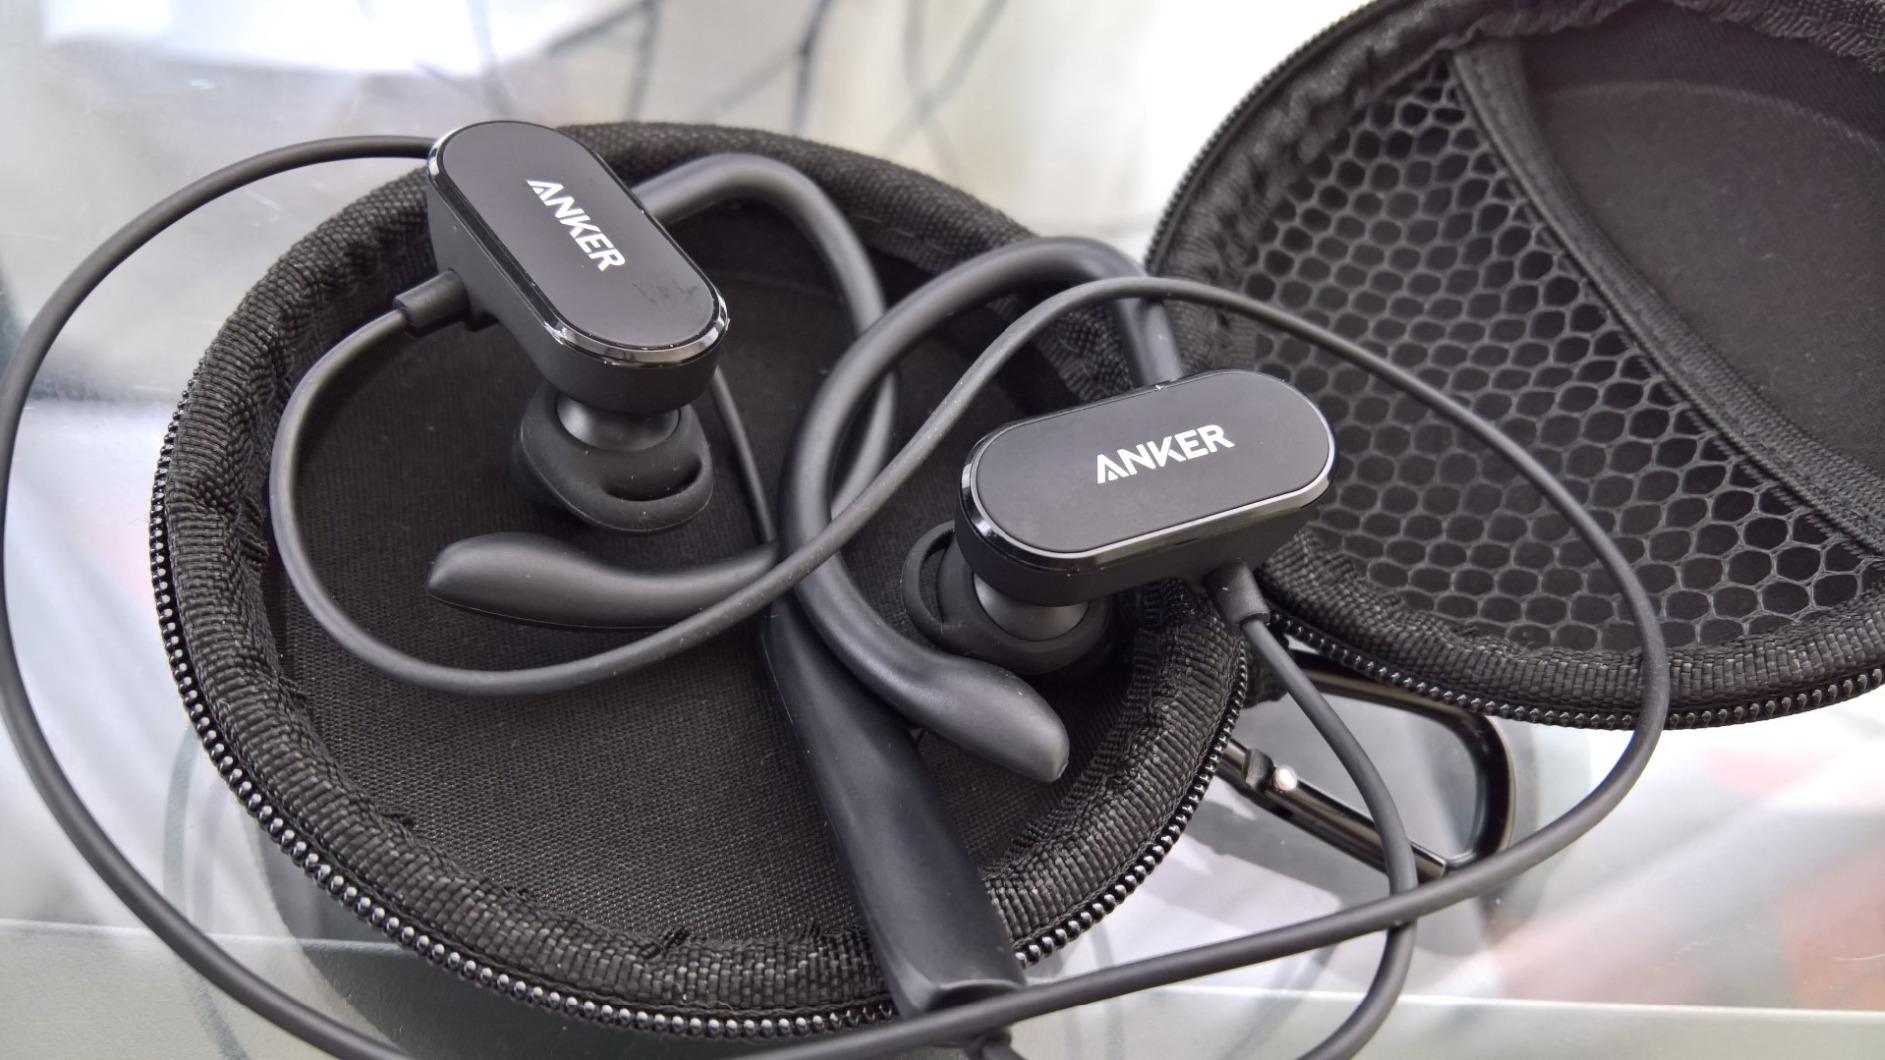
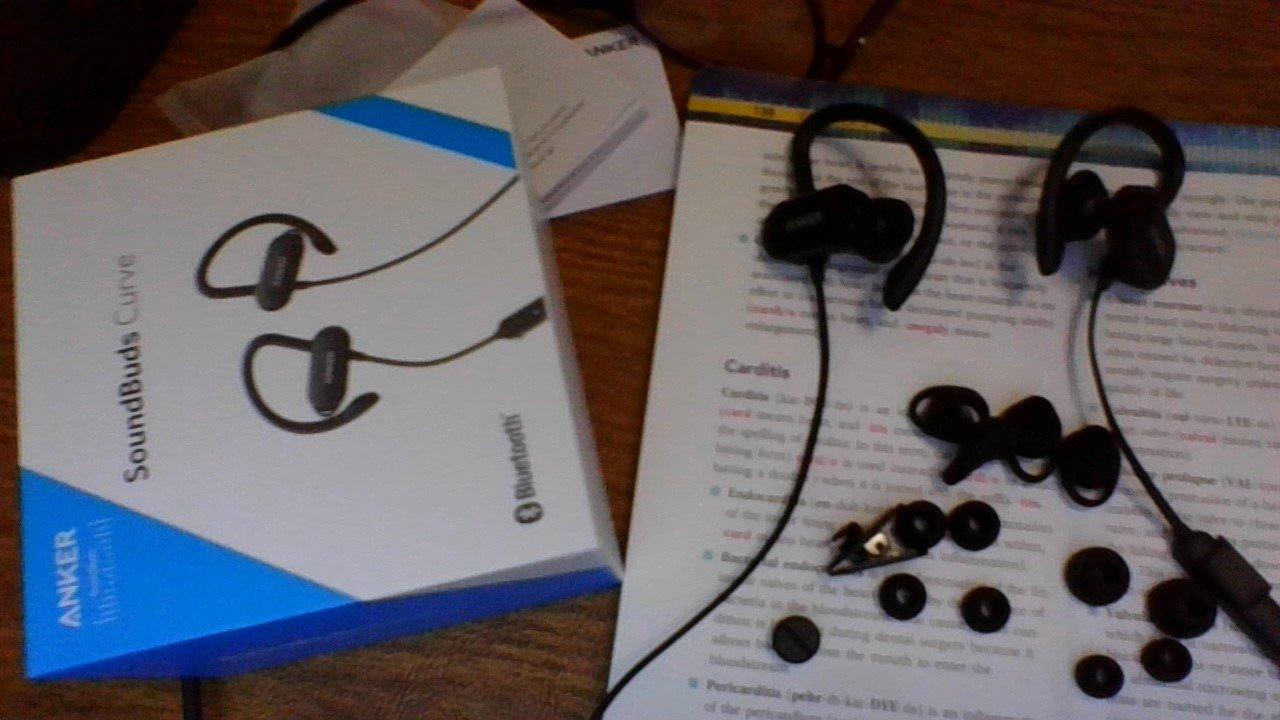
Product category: headphones
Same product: yes